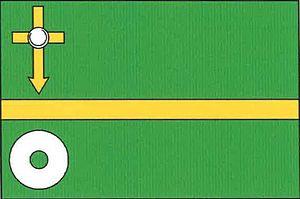
Cejle est une commune du district de Jihlava, dans la région de Vysočina, en République tchèque. Sa population s'élevait à 494 habitants en 2019.